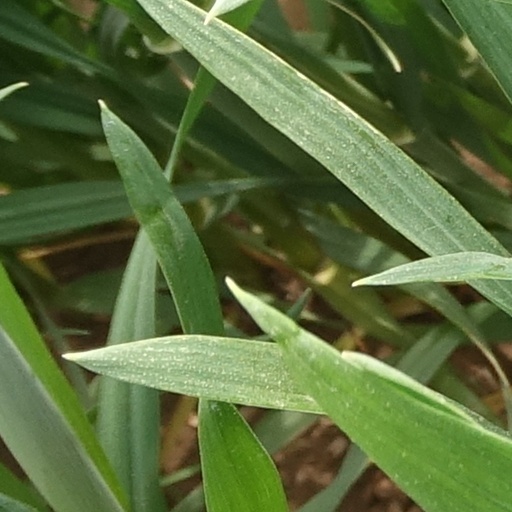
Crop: wheat